Trigona corvina

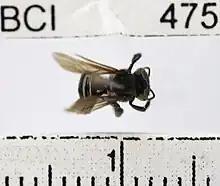
Trigona Corvina

The nests of "T. corvina" are dark grey, ovoid nests build around small branches on trees. Examples of their nests have weighed as much as 69 pounds, measuring 22 inches high and 17-18 inches in diameter. The brood area is always built first; it is strong and highly protective. The brood encasement consists of pollen from emerged brood cells and pollen excrement from young adult bees. Within the brood area, there are about 80,000 brood cells, all interconnected for easy passage. The queen cells are much larger and paler than the others. The next layers of the nest contain filled honey pots; these layers are also strongly supported with pollen excrement and wax. The outer layers of the nest are designed to be easily broken in case of attack or a quick exit. The layers consist of sheaths of hardened and brittle resin or cerumen (wax) supported by columns.